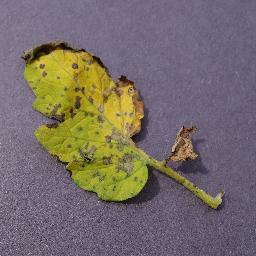
Label: Tomato___Septoria_leaf_spot